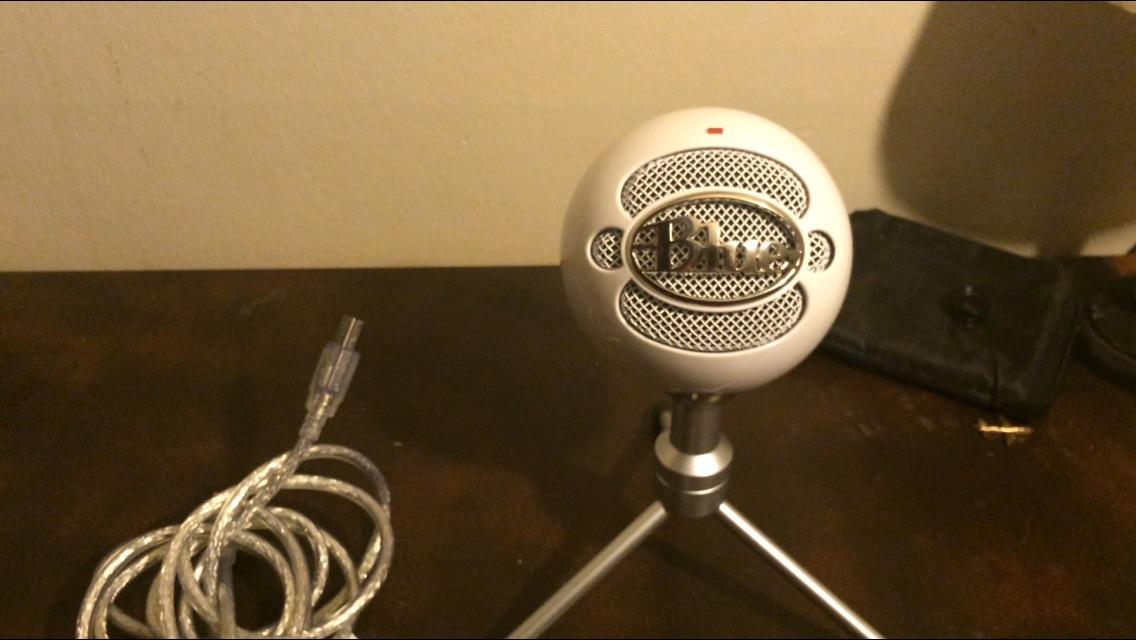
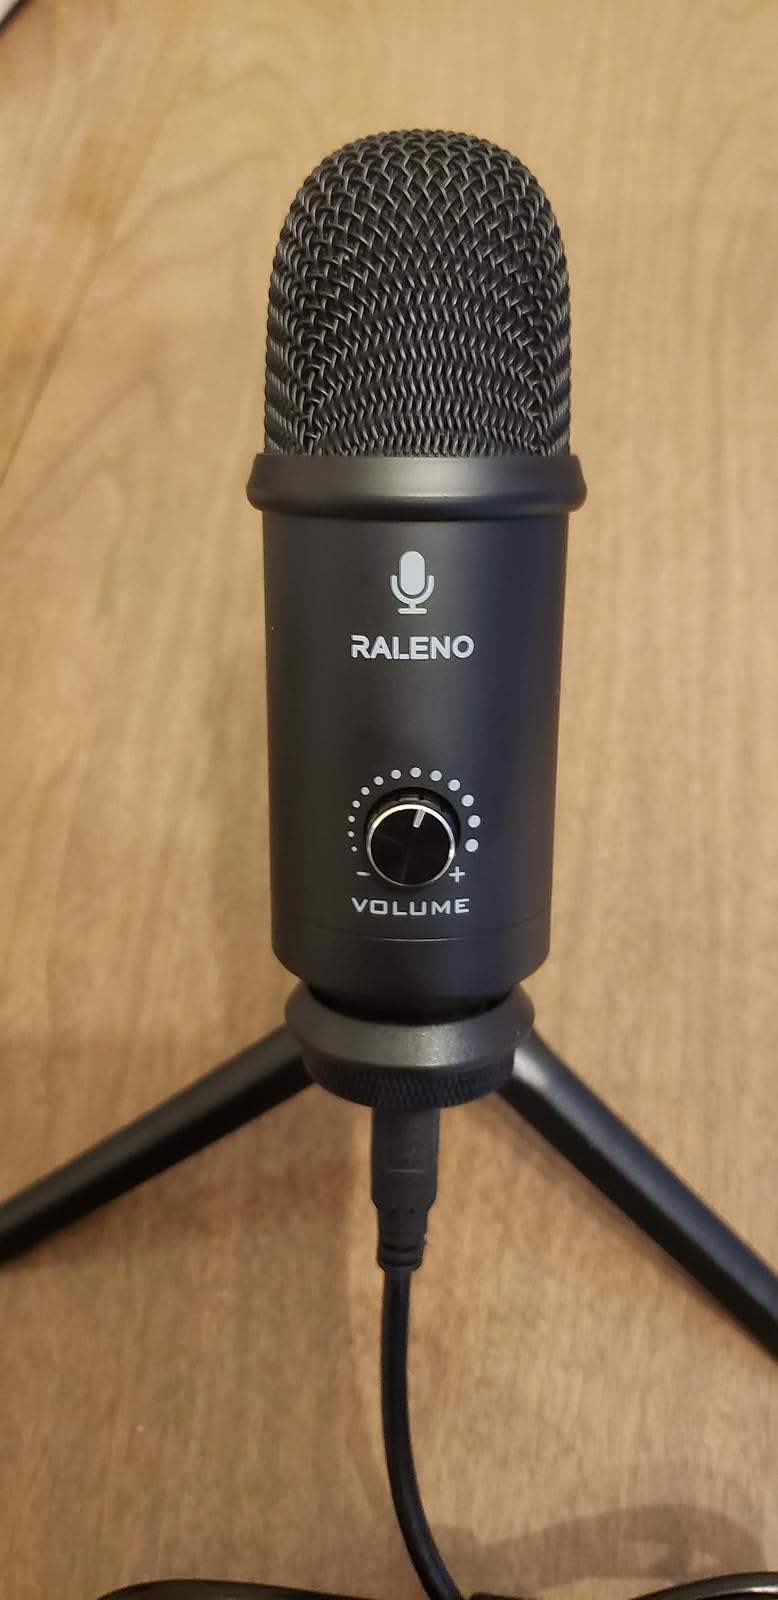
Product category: microphone
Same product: no